Concrete Cowboy

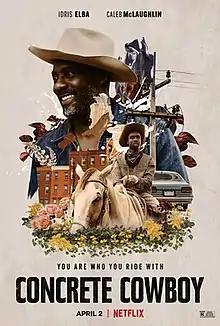
Official promotional poster

Concrete Cowboy is a 2020 American drama film directed by Ricky Staub from a screenplay by Staub and Dan Walser. The movie is based on the novel "Ghetto Cowboy" by Greg Neri, which was inspired by the real urban African-American horseriding culture of Philadelphia, and in particular, the Fletcher Street Urban Riding Club. The film stars Idris Elba, Caleb McLaughlin, Jharrel Jerome, Byron Bowers, Lorraine Toussaint, Jamil Prattis and Clifford "Method Man" Smith. While the film is completely fictional, several real members of the Fletcher Street riding community play supporting characters who give voice to real issues that the community faces.